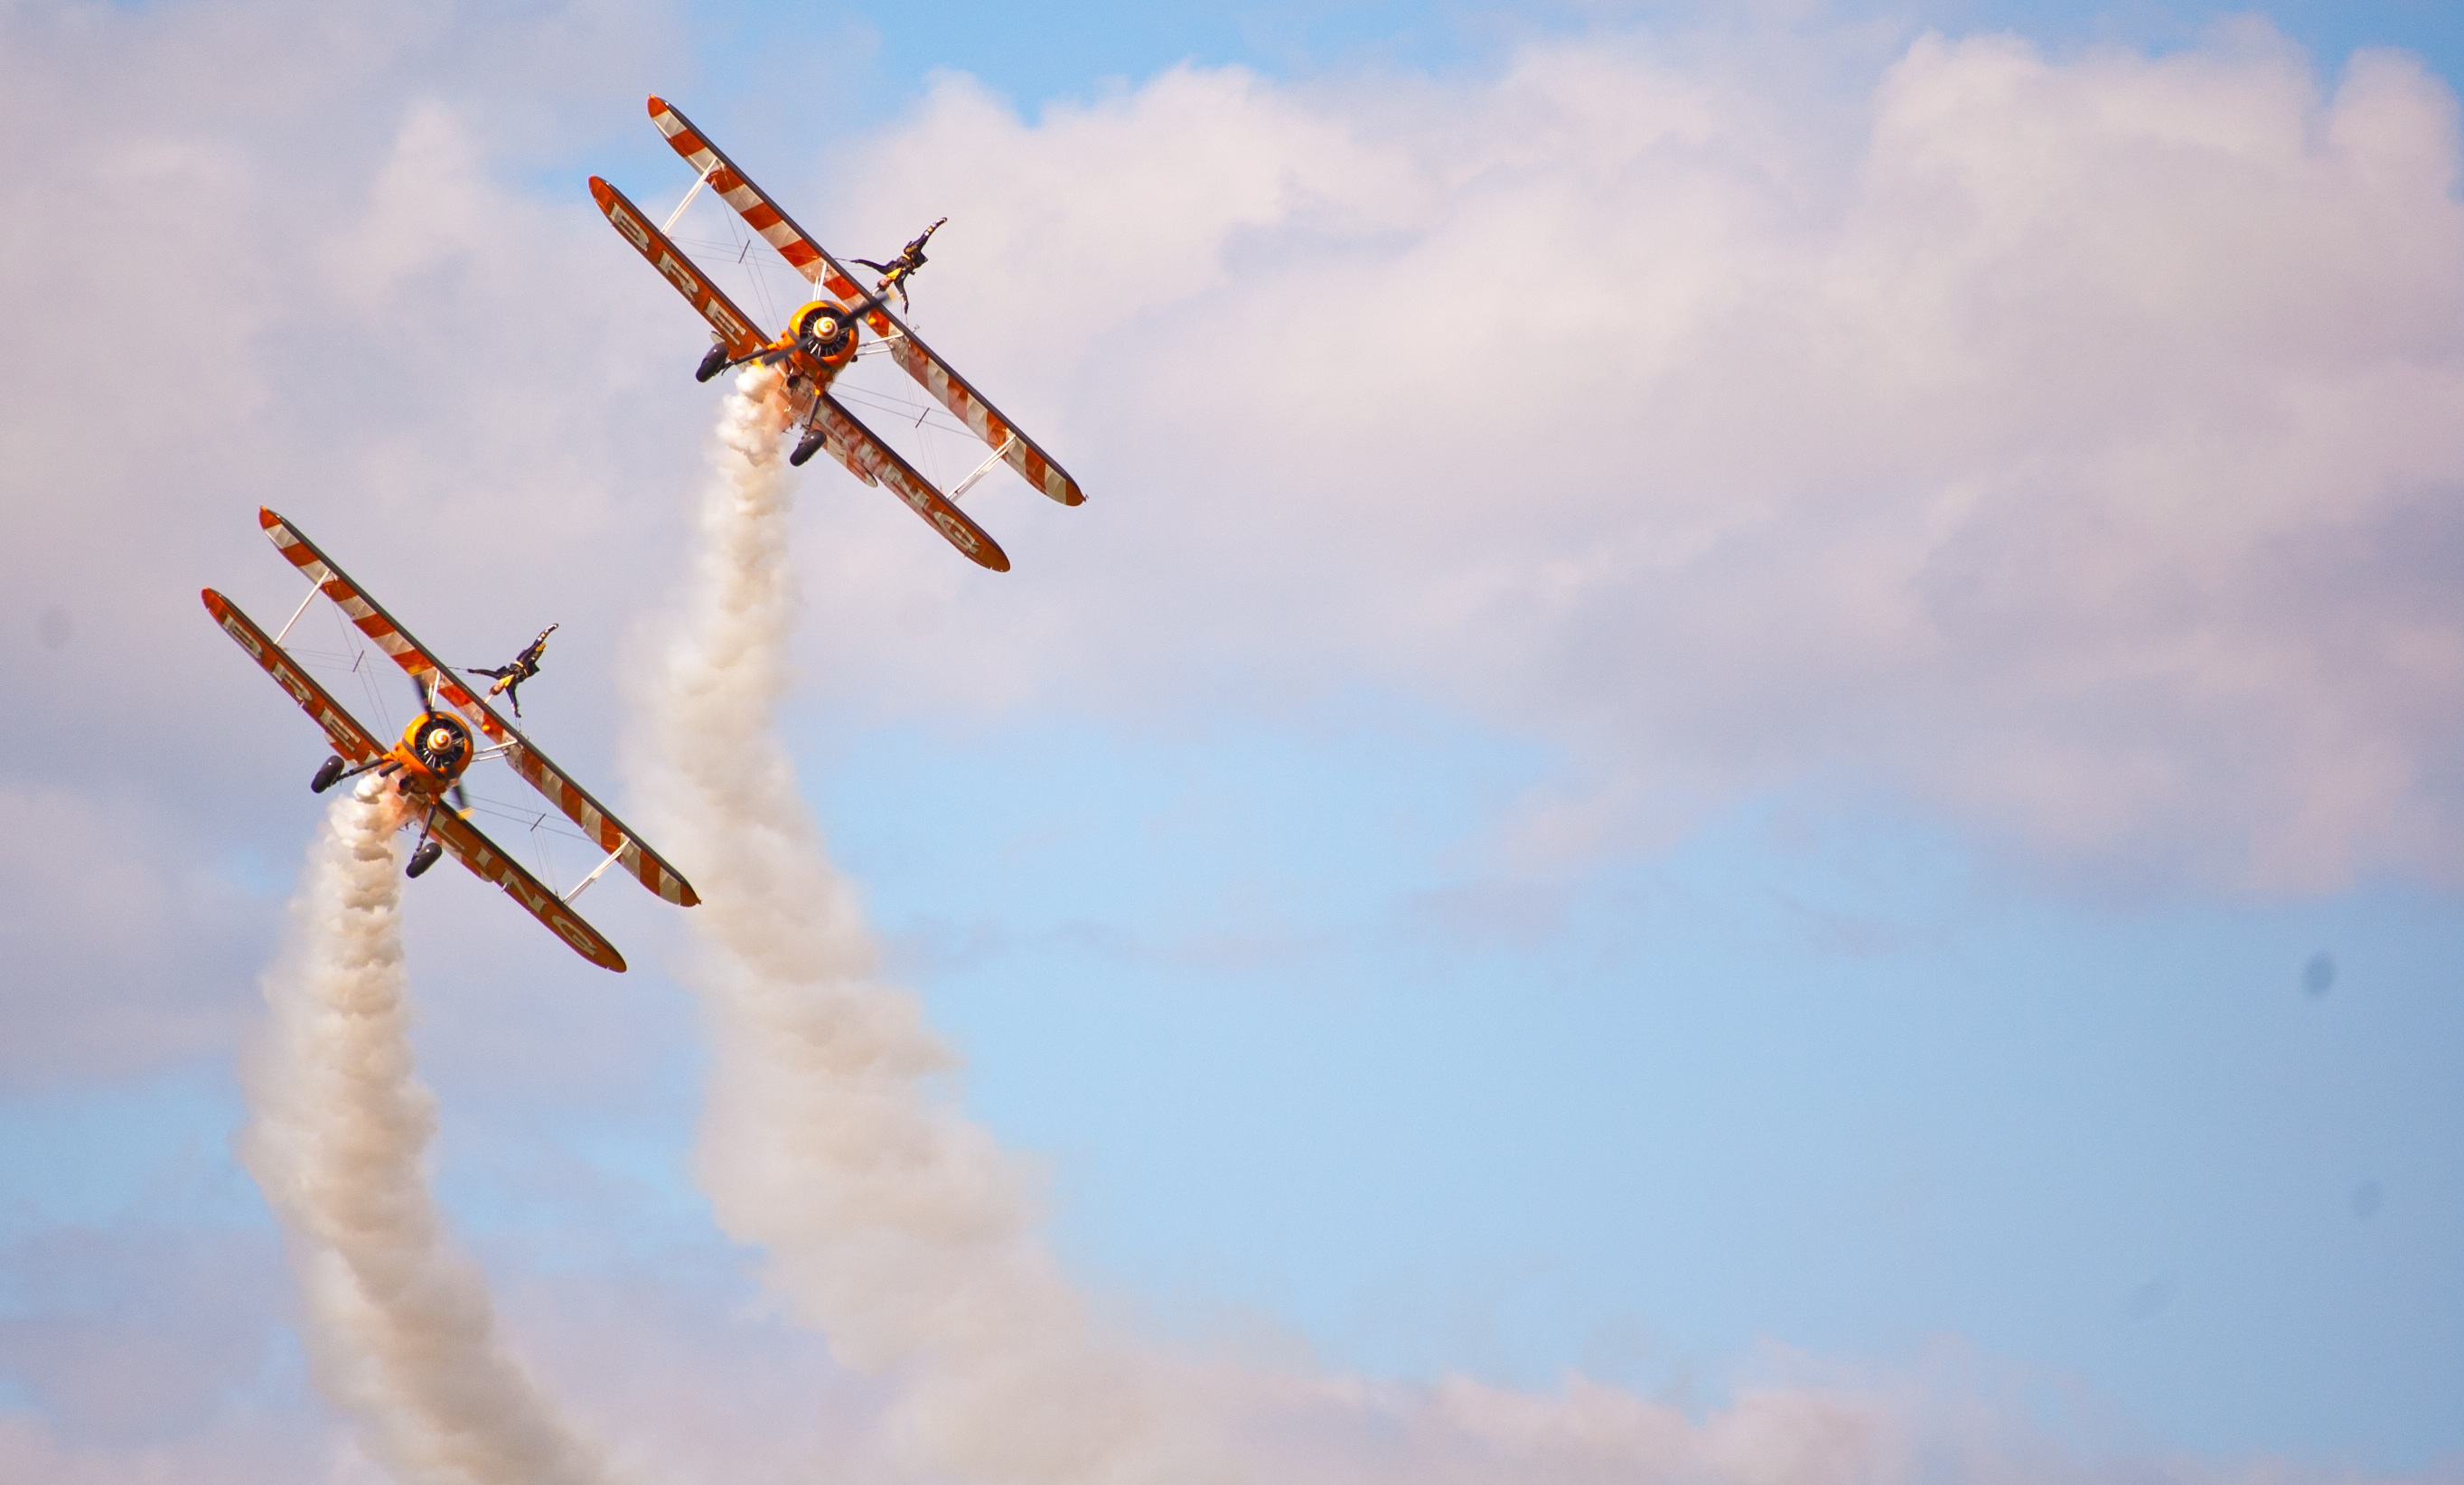
wing, sky, aircraft, vehicle, aviation, flight, air show, air force, aerobatics, atmosphere of earth, general aviation